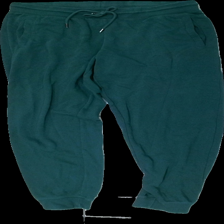
View: front
Type: Trousers
Category: Unisex
Brand: Not in the list
Brand text on label: livergy
Colors: Green
Material: 53% cotton 47% polyester
Cut: Regular
Size: L
Season: All
Price range: <50
Recommended usage: Export
Description: gröna mjukisbyxor, noppriga över hela